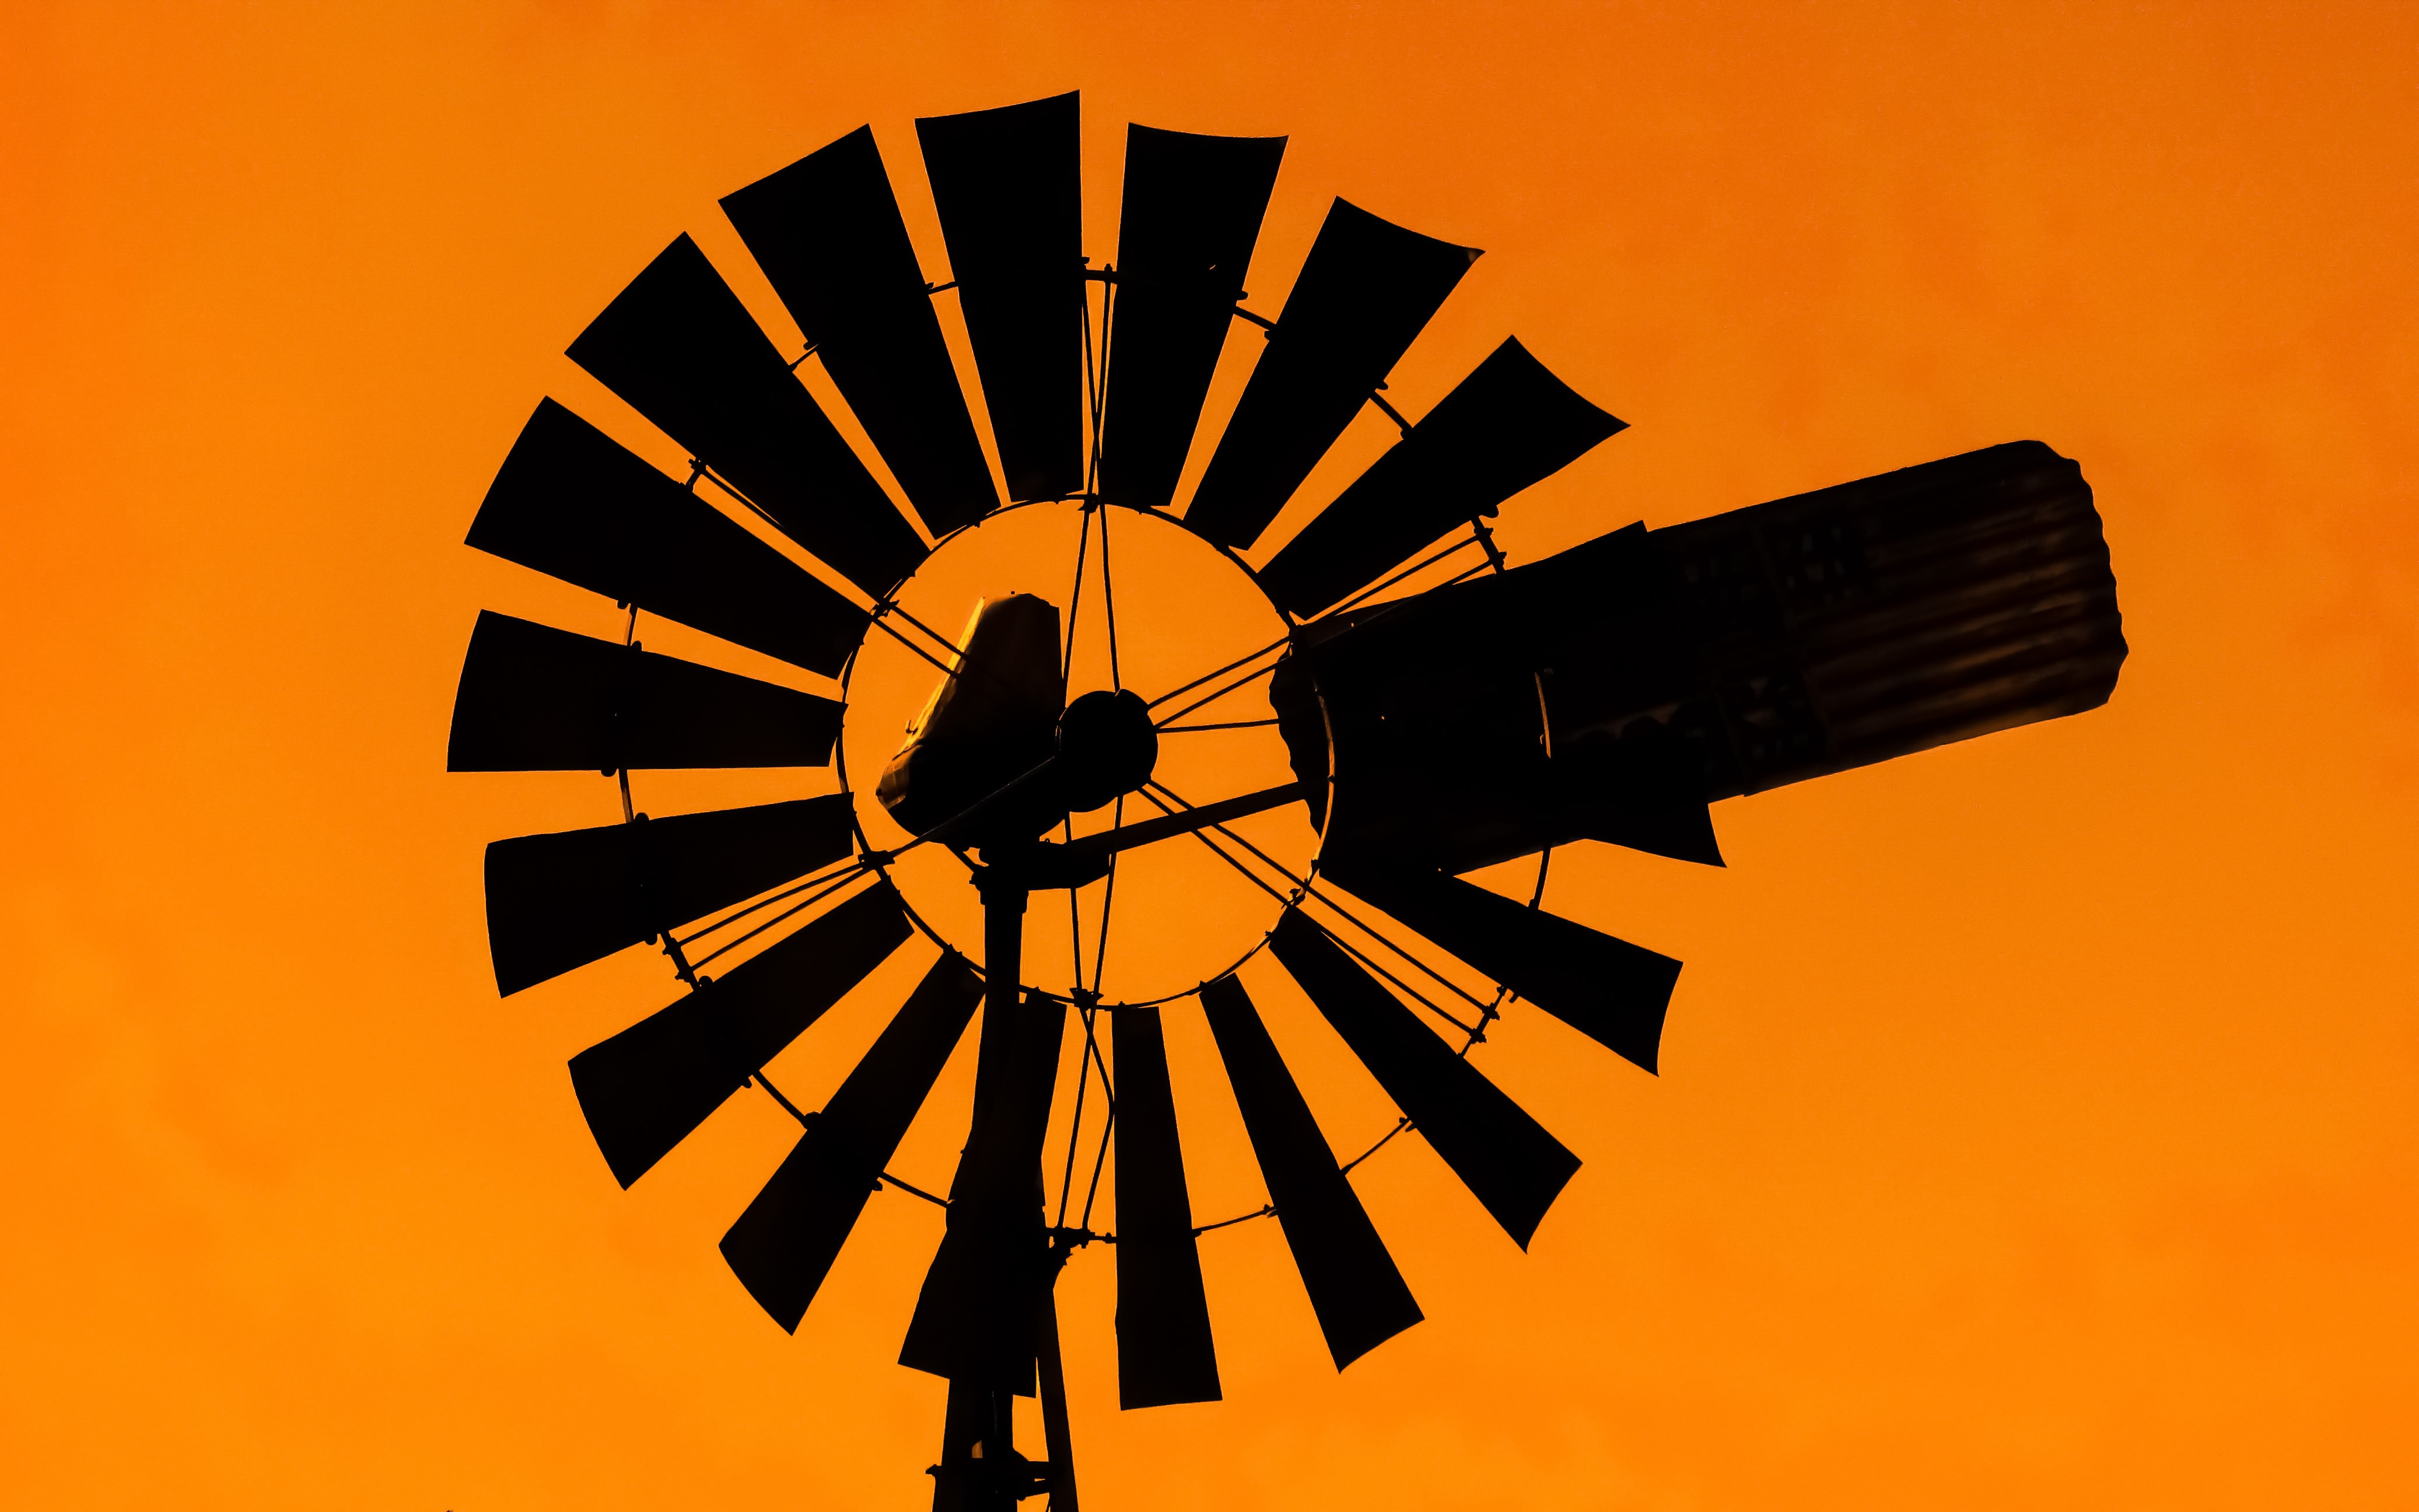
wing, sunset, clock, windmill, orange, line, shadow, circle, illustration, symmetry, shape